Golden Haggadah

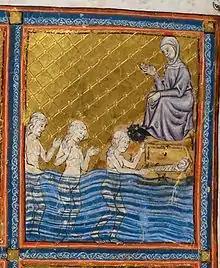
The Finding of Moses

The Golden Haggadah is a Hebrew illuminated manuscript originating around c. 1320–1330 in Catalonia. It is an example of an Illustrated Haggadah, a religious text for Jewish Passover. It contains many lavish illustrations in the High Gothic style with Italianate influence, and is perhaps one of the most distinguished illustrated manuscripts created in Spain. The Golden Haggadah is now in the British Library and can be fully viewed as part of their Digitized Manuscript Collection MS 27210.